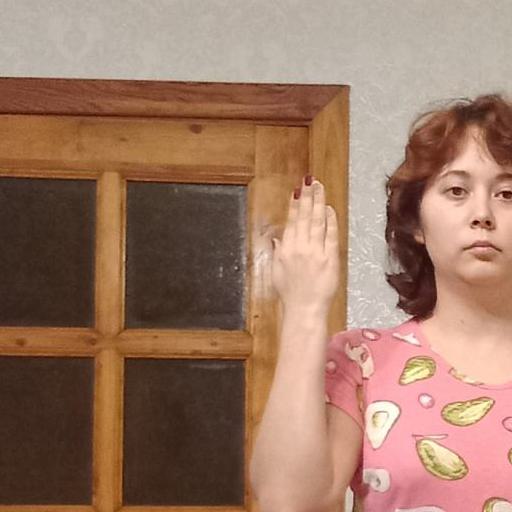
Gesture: stop_inverted